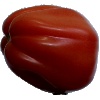
Label: Tomato Heart 1